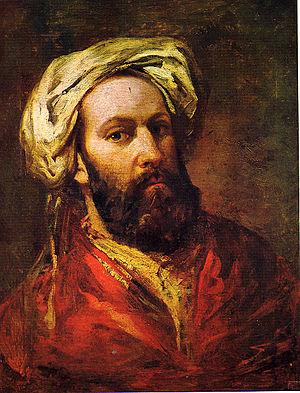
Omer Vrioni est un général ottoman du XIXᵉ siècle impliqué notamment dans la guerre d'indépendance grecque.
Pendant la période du déclin de l'Empire ottoman, le gouvernement des sultans mène, à partir de 1826, une série de réformes pour renforcer et moderniser l'armée ottomane afin de faire face aux révoltes intérieures et aux ambitions des puissances étrangères. Les réformes des Tanzimat établissent une armée permanente basée sur la conscription mais ne peuvent empêcher une série de défaites dans les guerres russo-turques et les guerres balkaniques. Allié de l'Allemagne pendant la Première guerre mondiale en Orient, il est entraîné dans sa défaite en 1918. Le refus de la capitulation entraîne la constitution d'une nouvelle armée nationale, autour de Mustafa Kemal, qui sort victorieuse de la guerre d'indépendance turque en 1922.